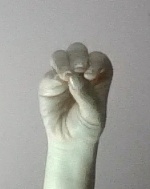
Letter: ha